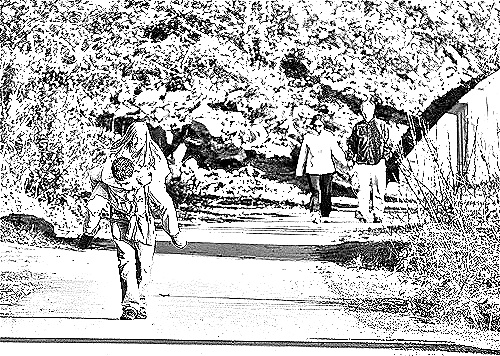
Portrait style: Sketch Portrait